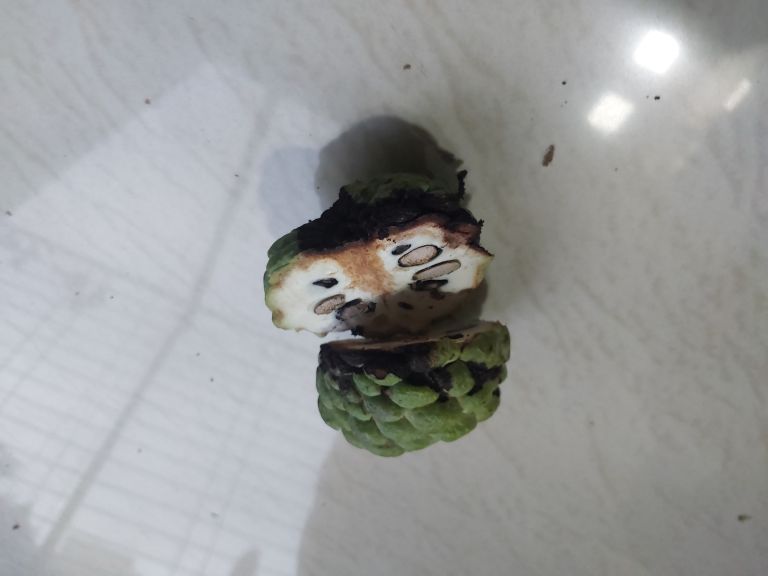
Disease label: Diplodia Rot